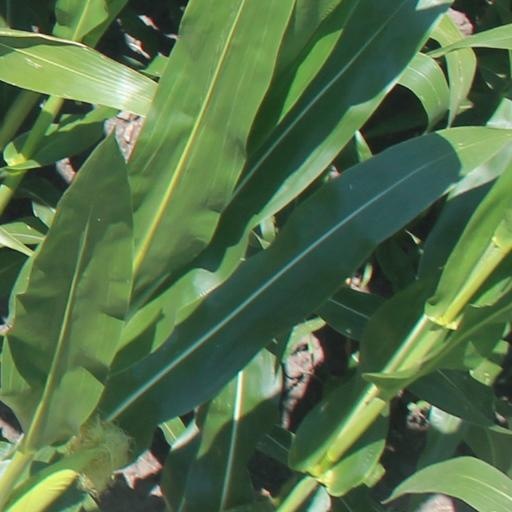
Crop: maize; corn